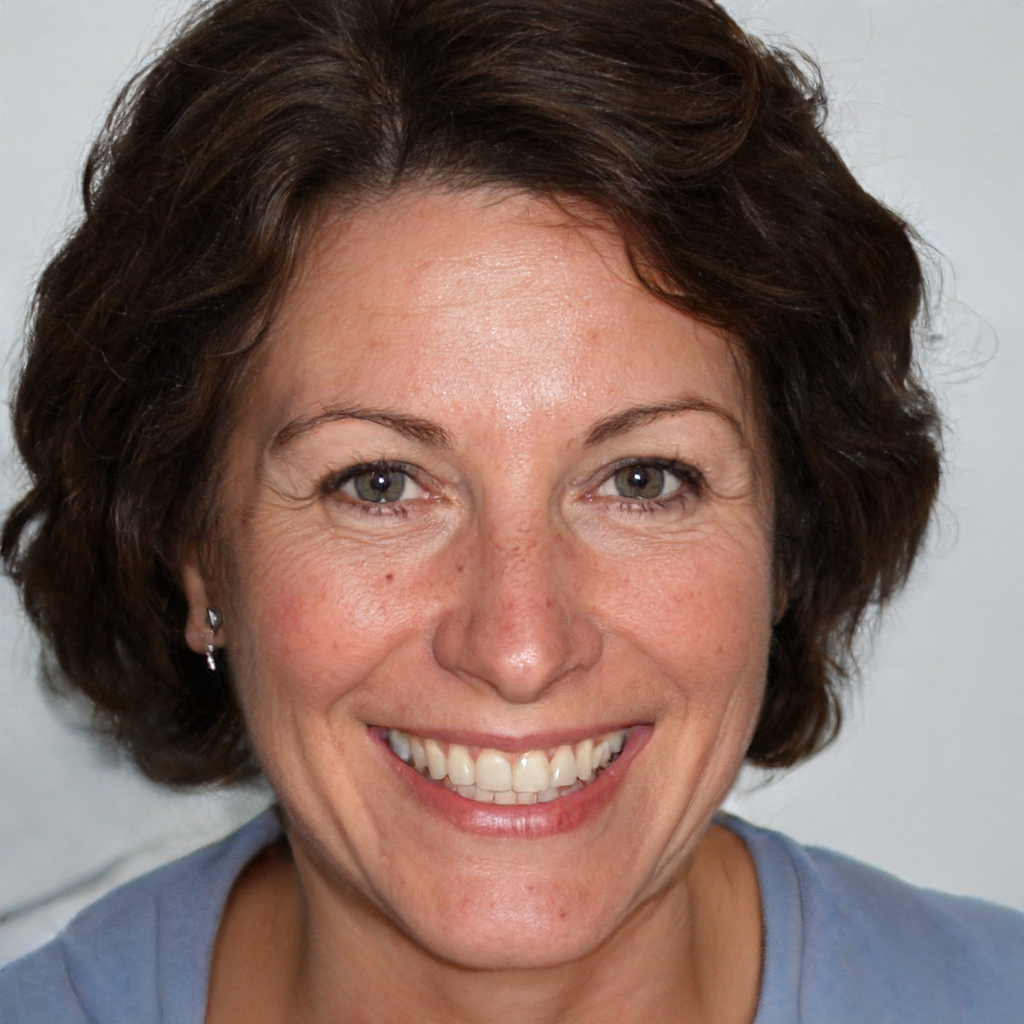
Portrait style: Real Portrait